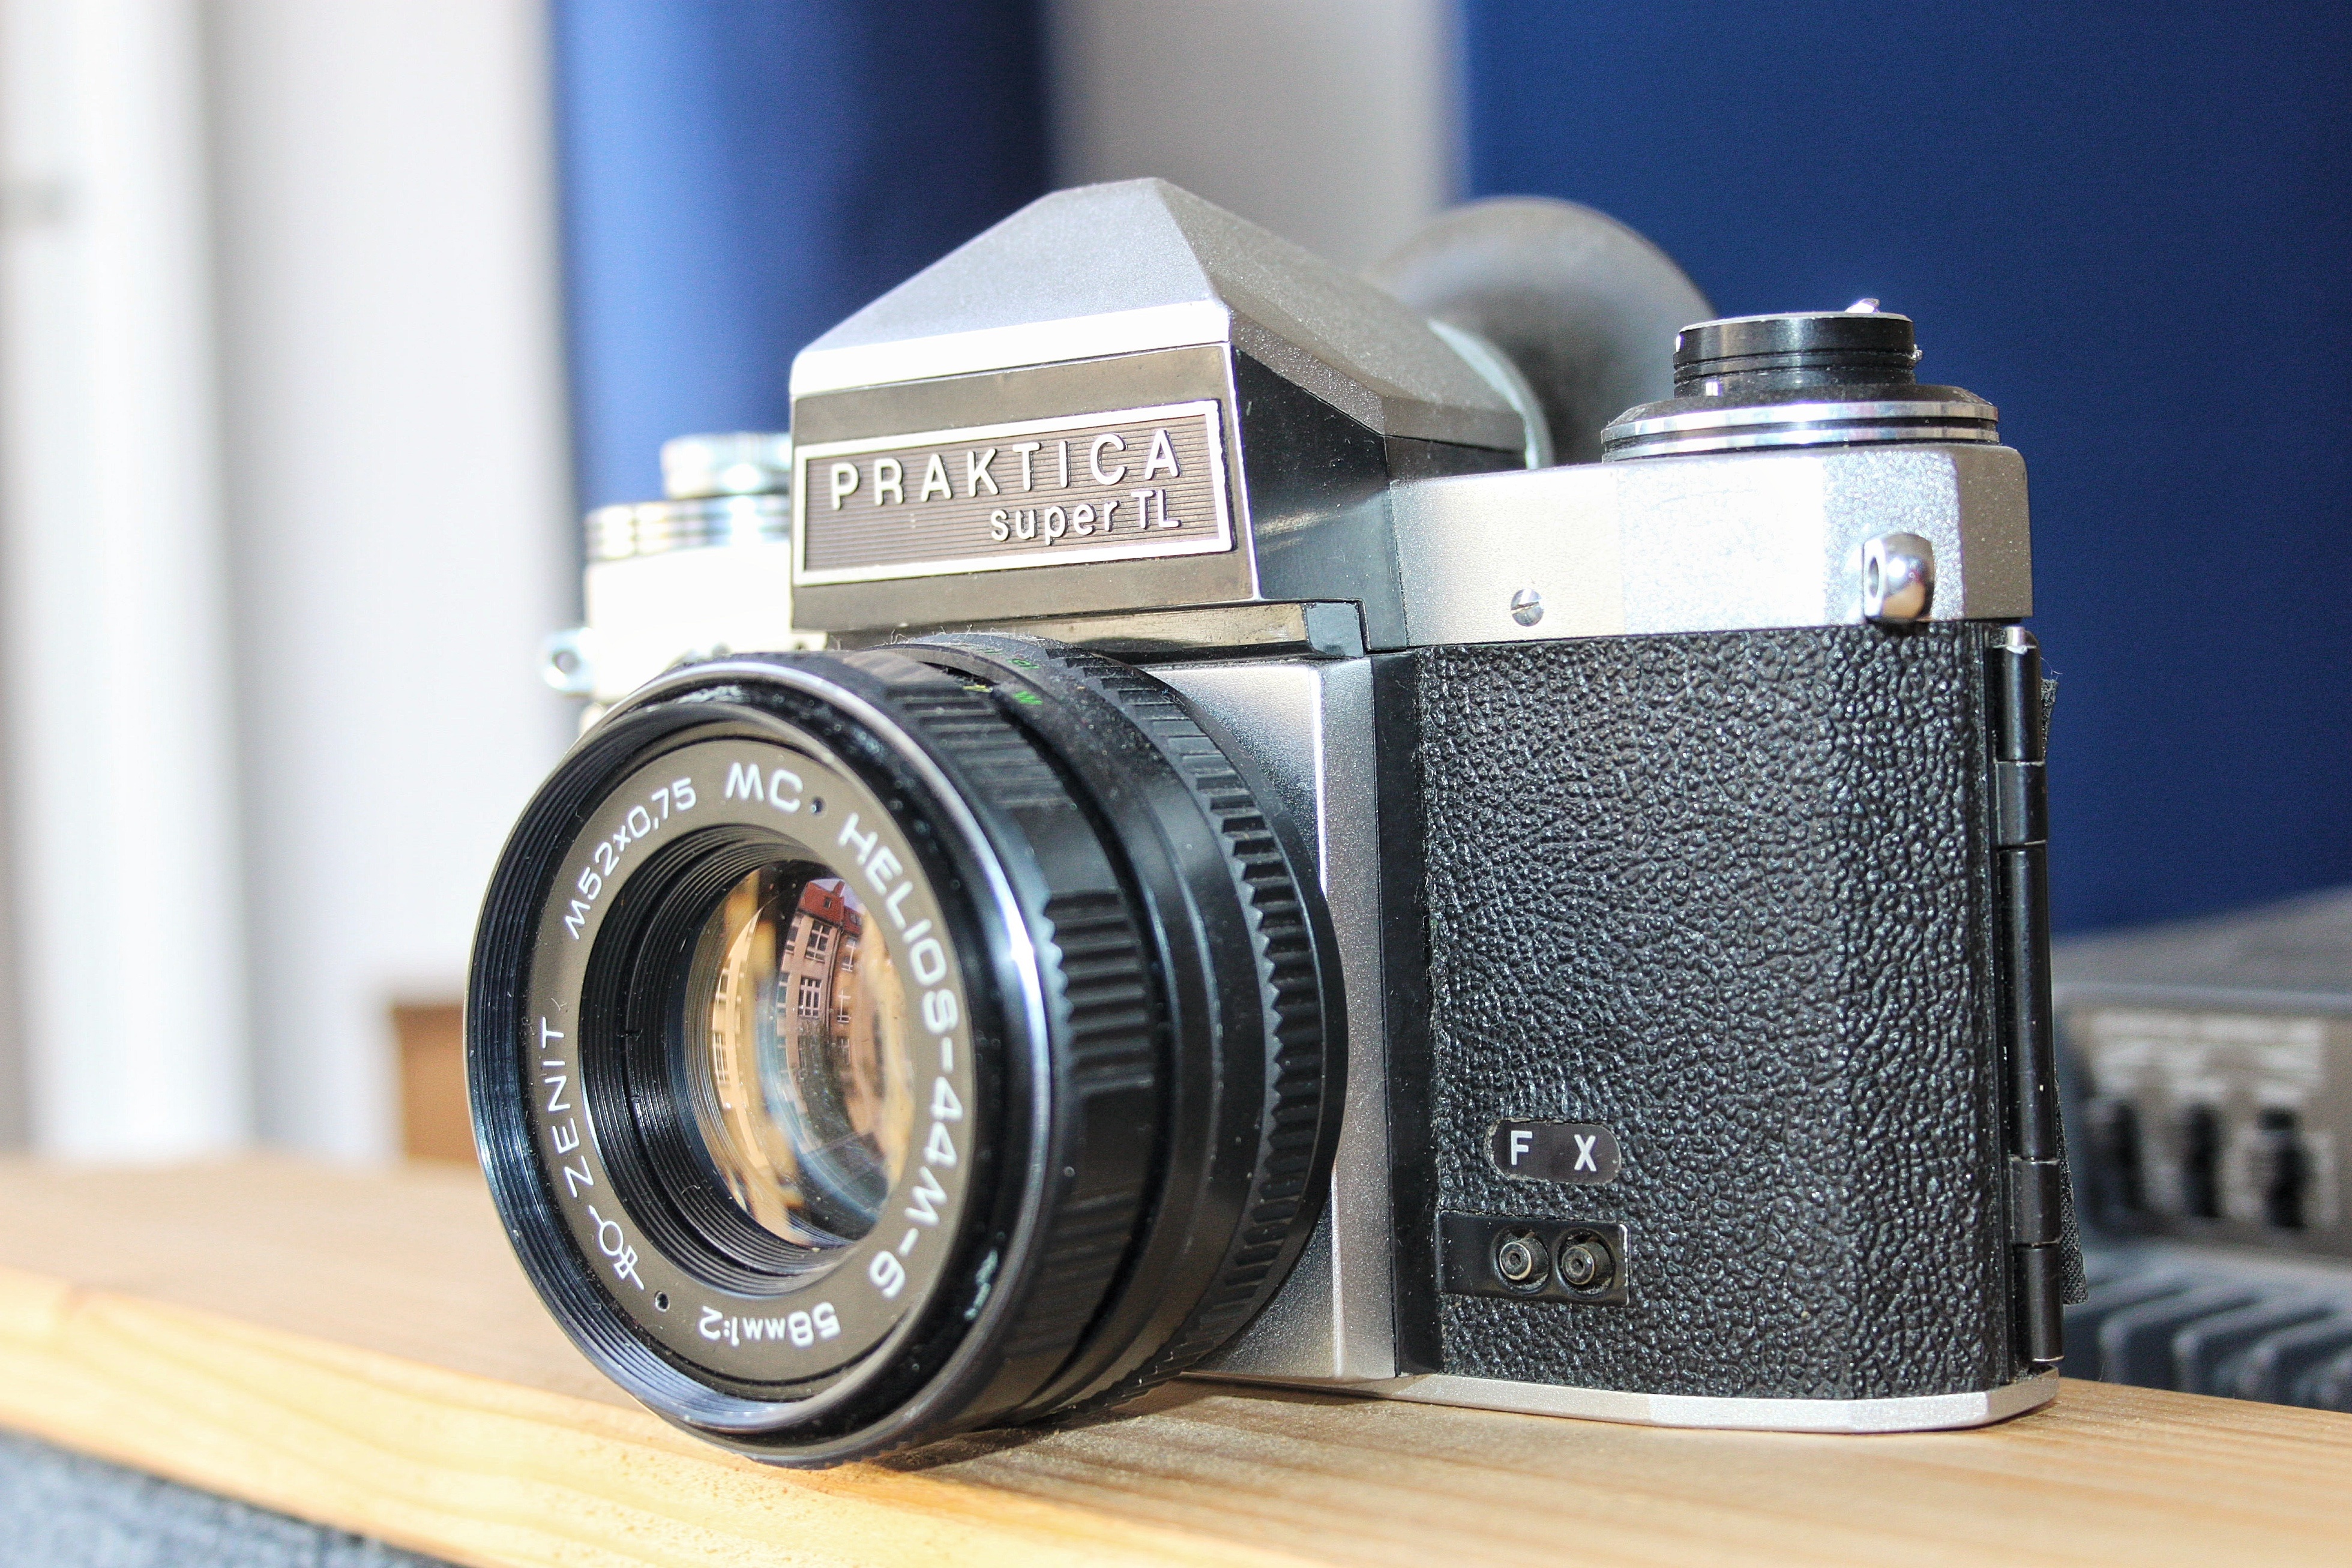
technology, camera, photography, vintage, retro, equipment, film camera, old camera, reflex camera, digital camera, camera lens, photo camera, digital slr, single lens reflex camera, cameras optics